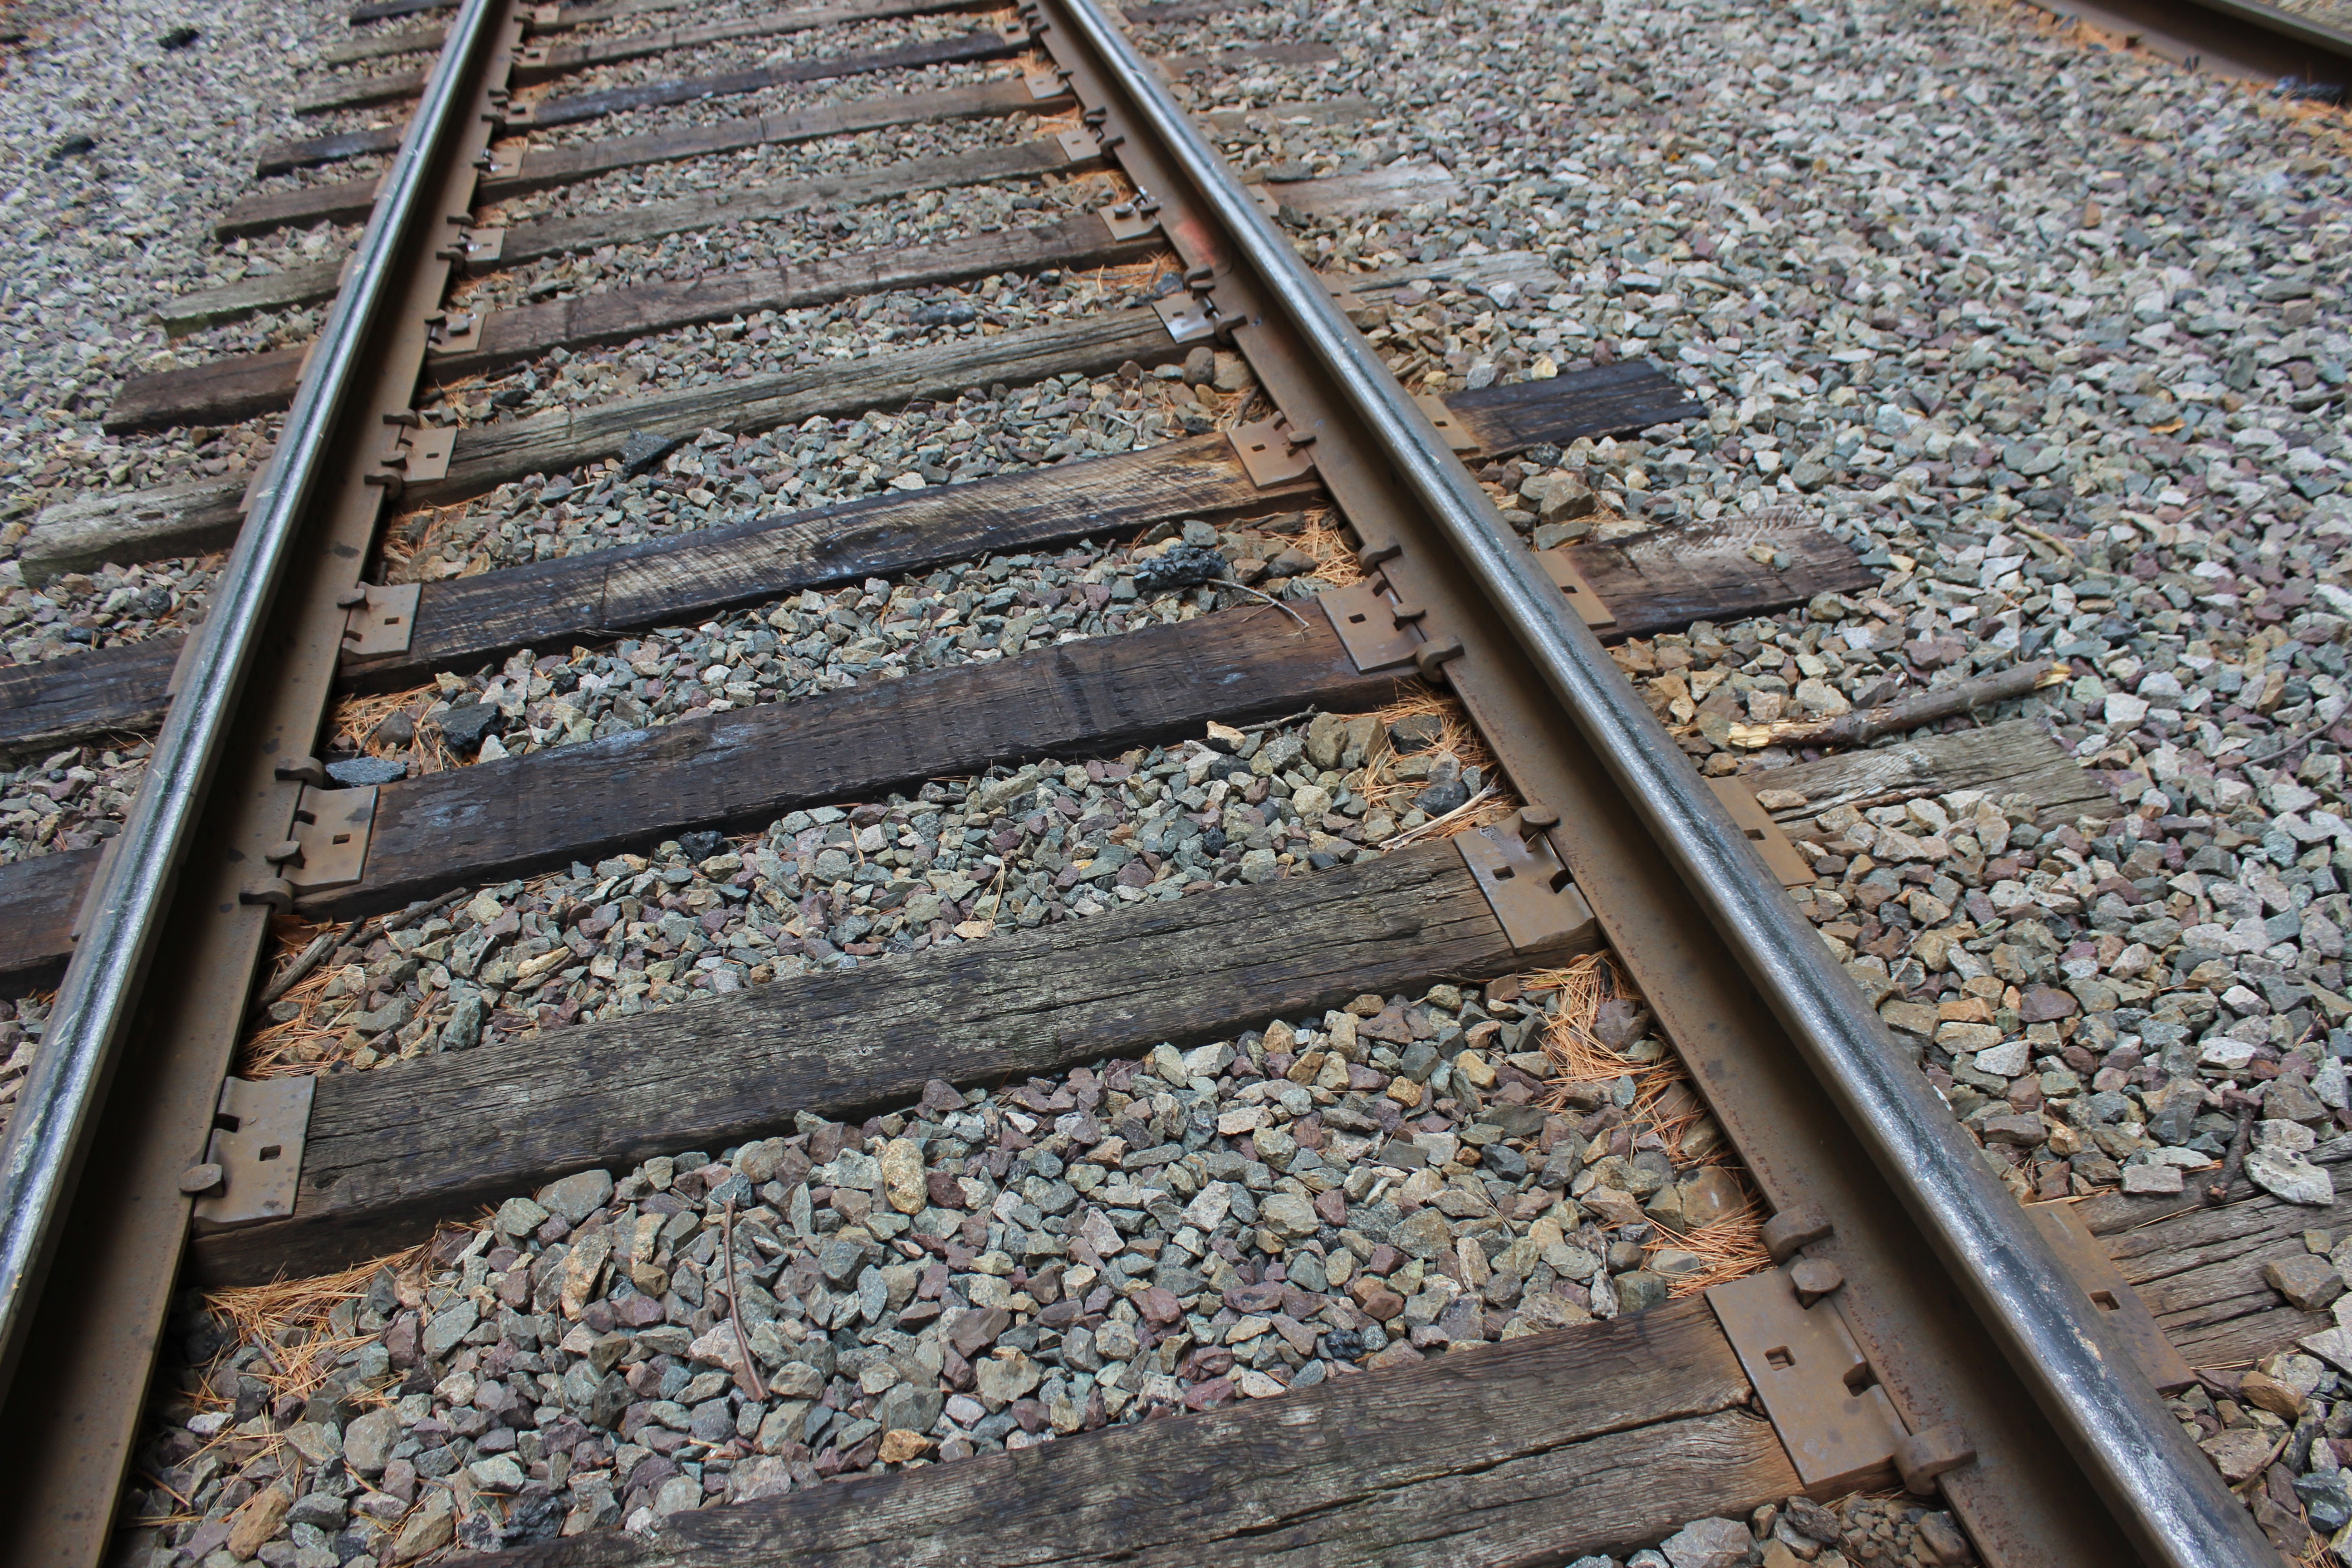
wood, track, railway, railroad, train, motion, transit, transportation, transport, line, vehicle, journey, metal, industrial, industry, freight, trip, lane, locomotive, gravel, move, rail transport, road surface, rolling stock